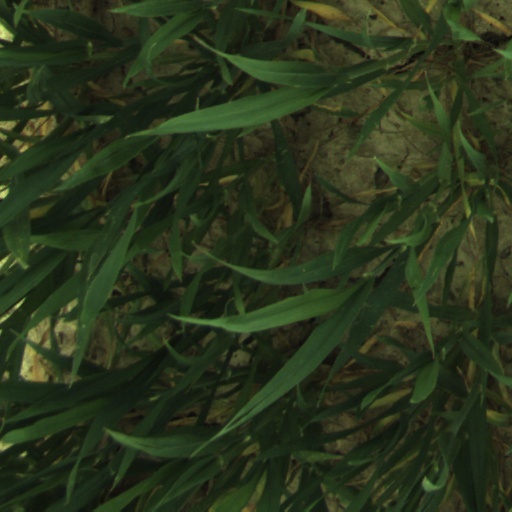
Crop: wheat